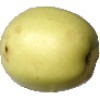
Label: Apple Golden 2